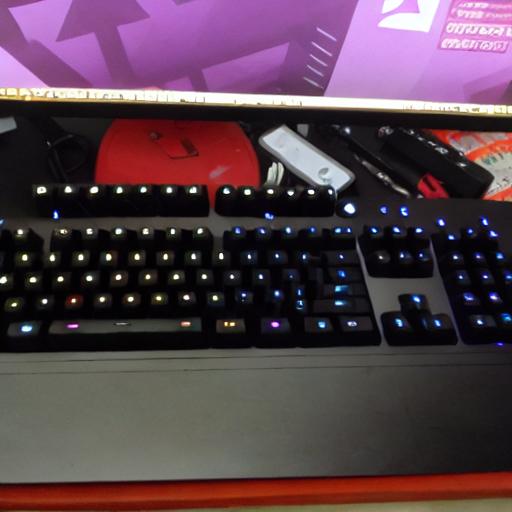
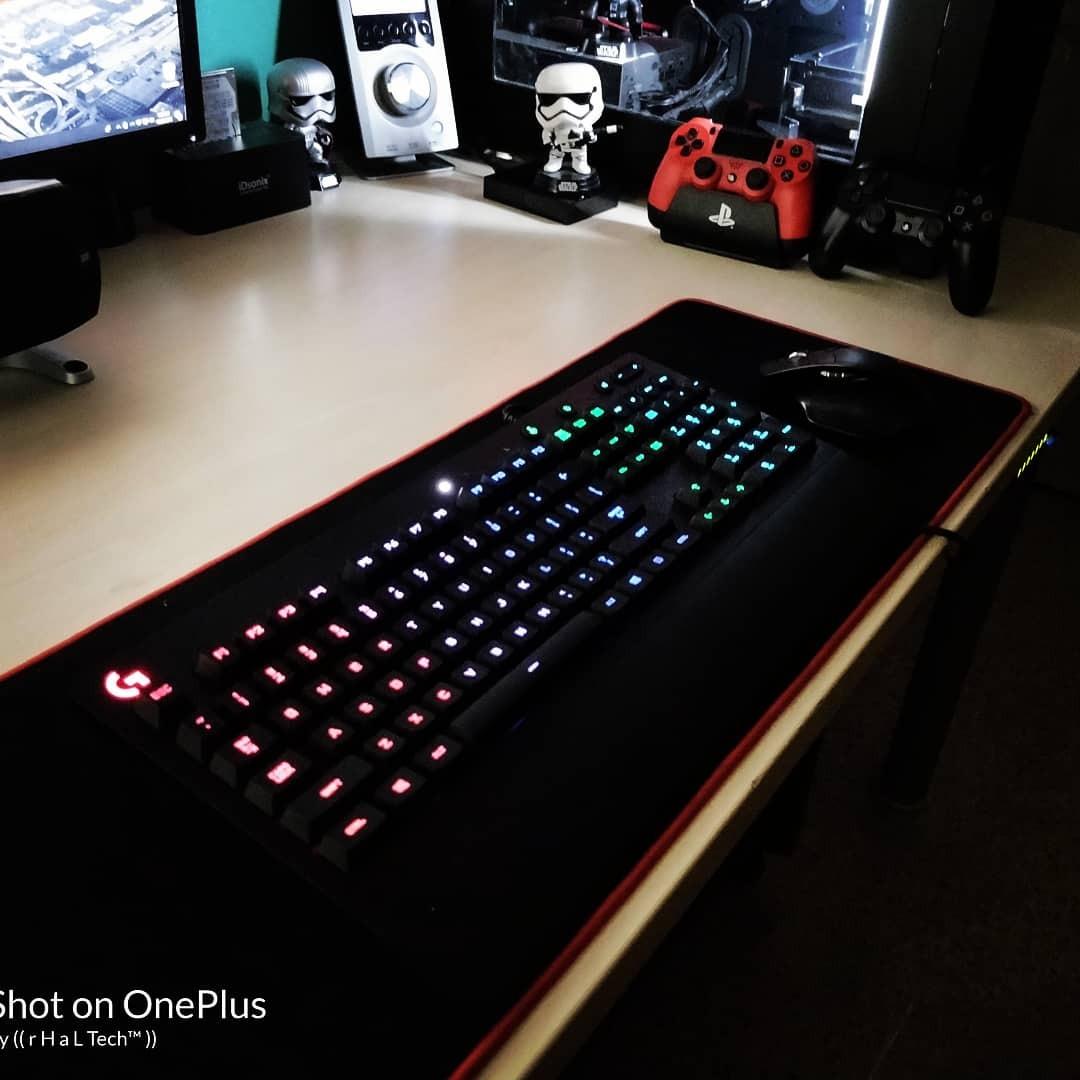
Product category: keyboard
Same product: no